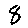
Label: 8